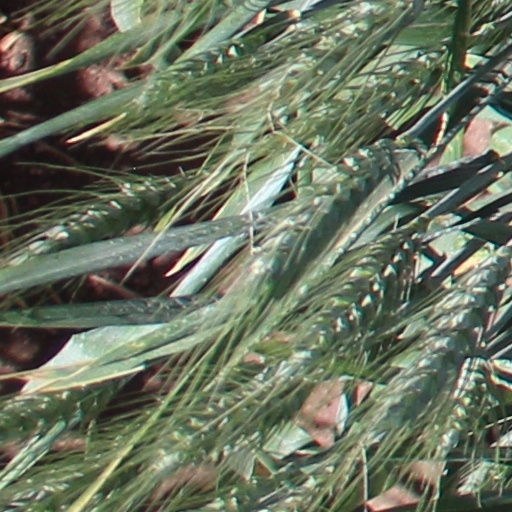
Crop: wheat